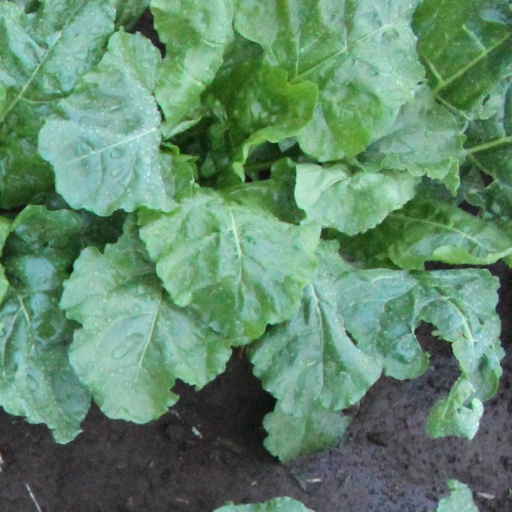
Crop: sugar beet